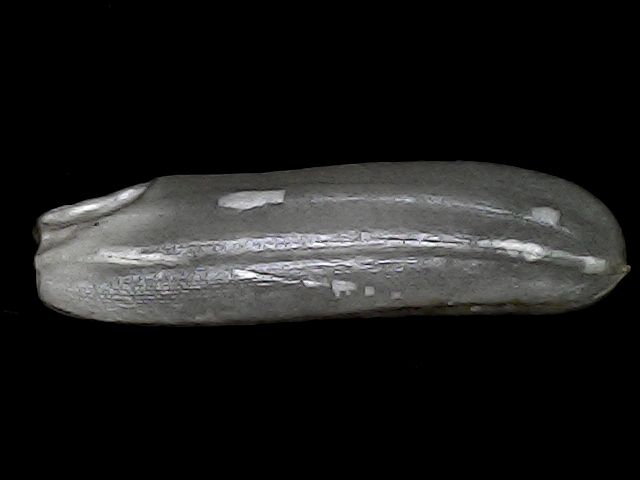
Rice variety: BRRI102